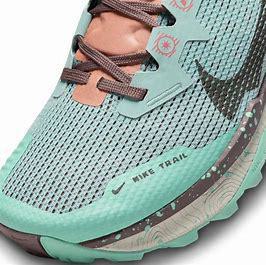
Brand: Nike
Model: Wildhorse 8